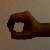
The image shows a hand gesture representing the number 0 in Indian Sign Language.